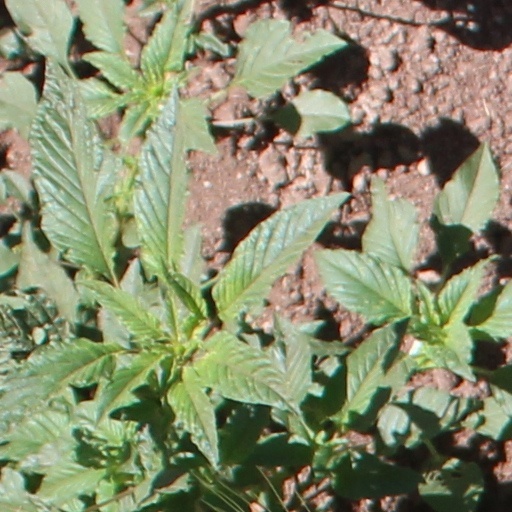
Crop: wheat